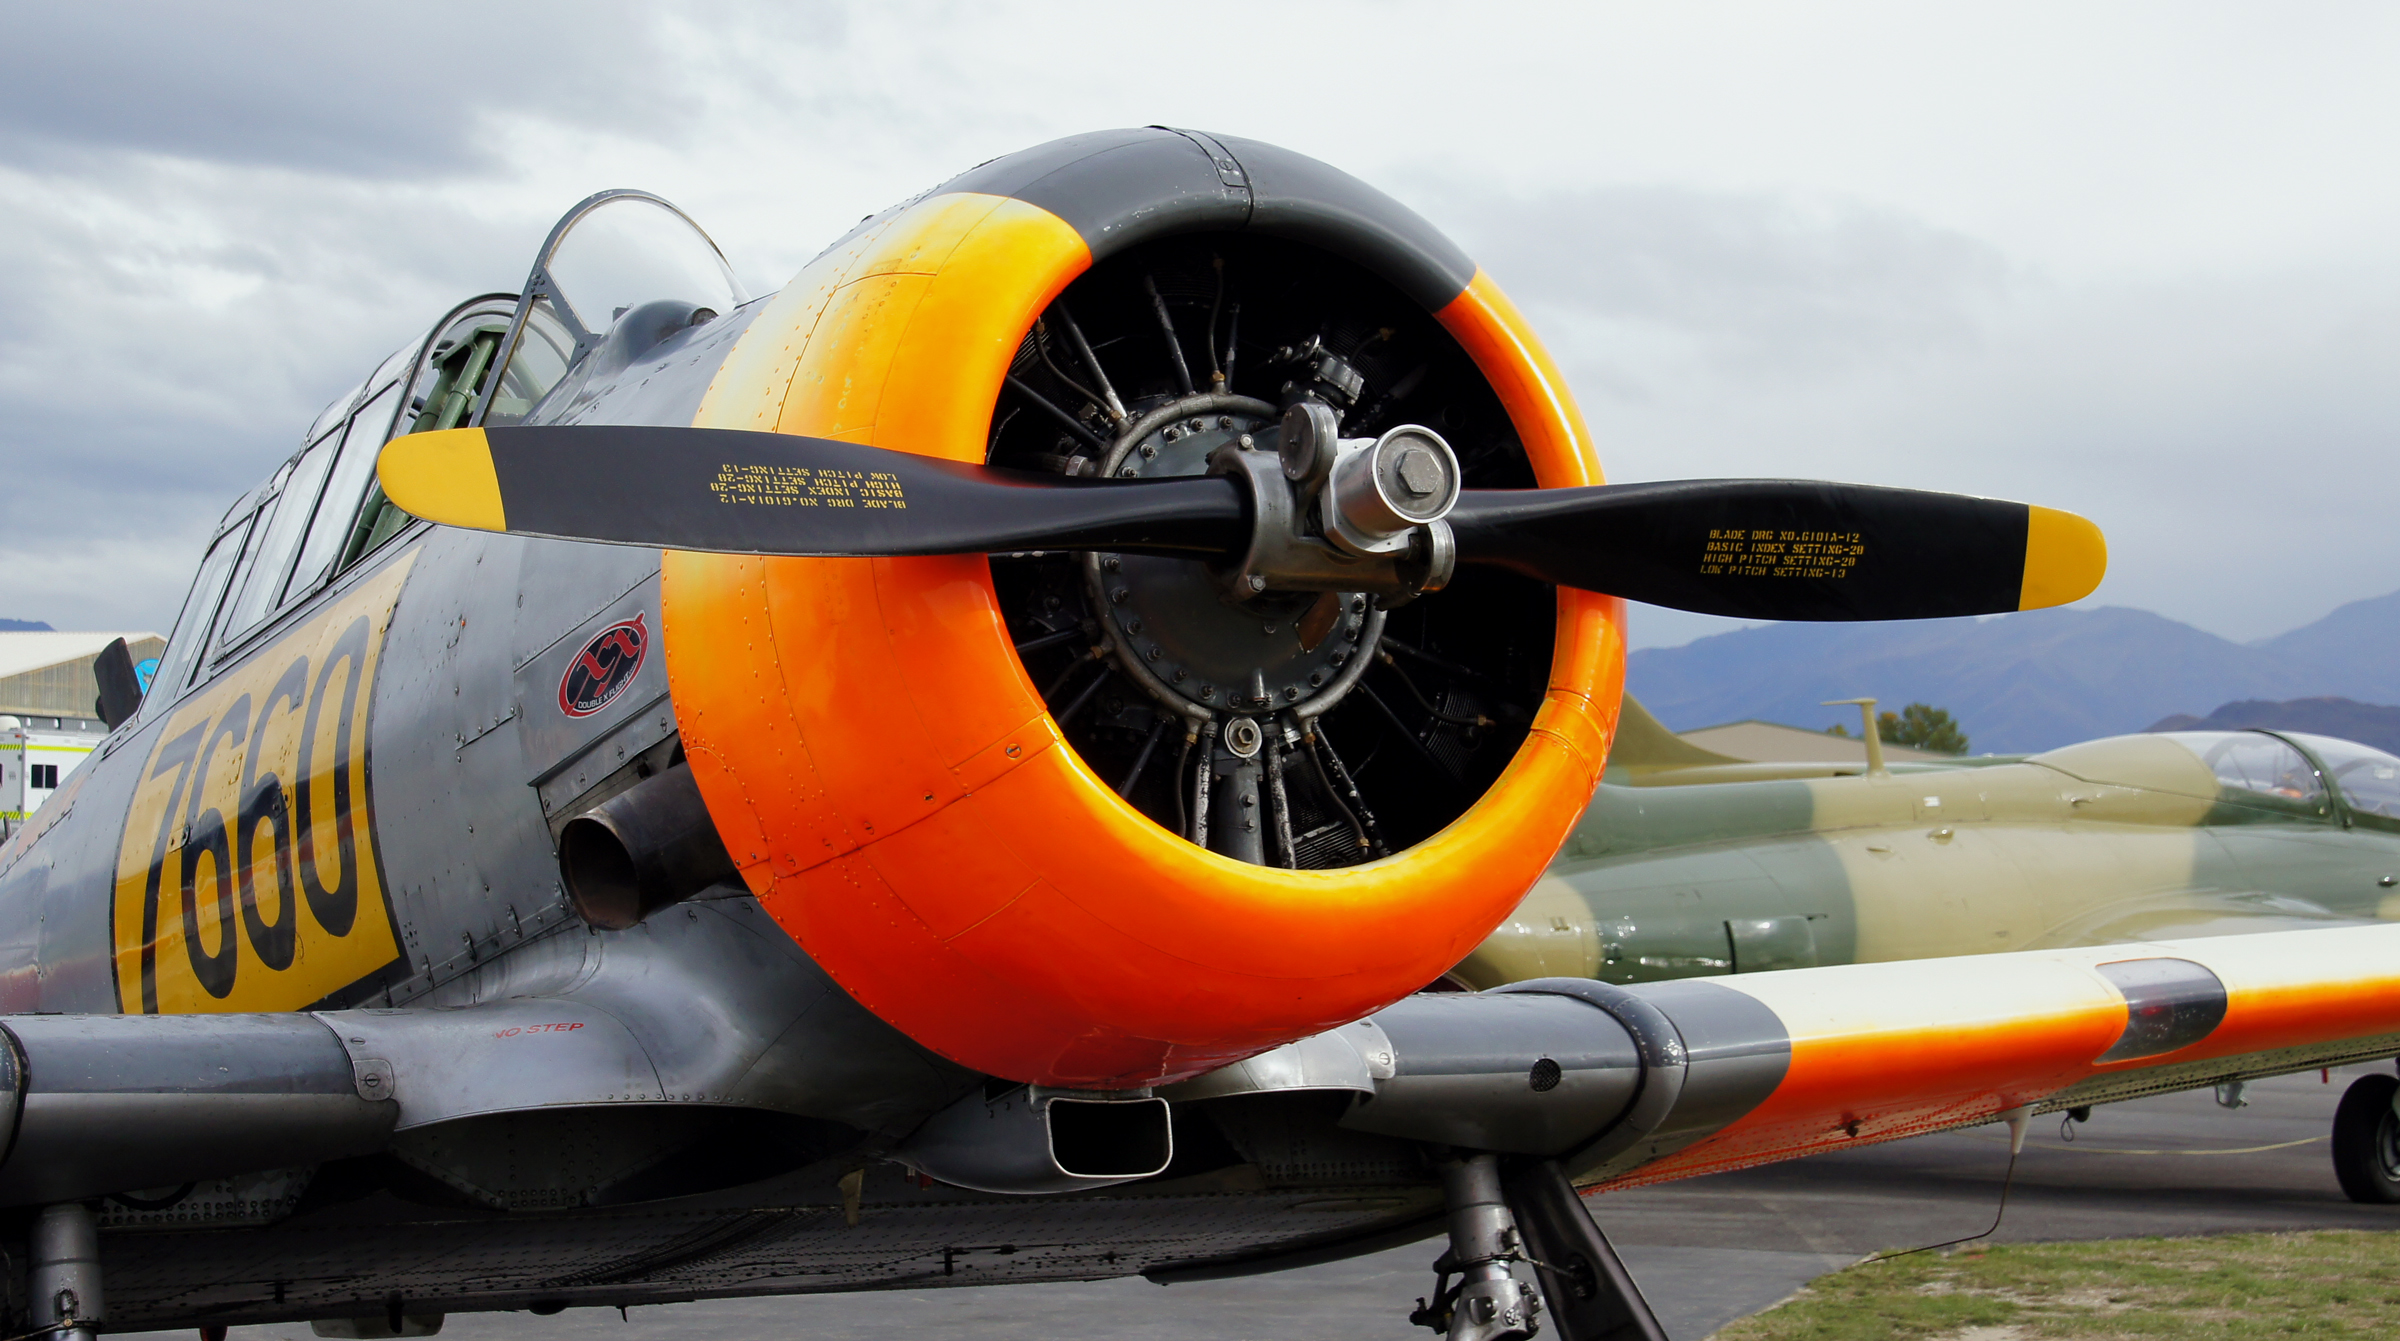
airplane, aircraft, orange, vehicle, aviation, flight, propeller, prop, rnzaf, sonydslra580, tamron18270mmf3563pzd, warbirdsoverwanaka2014, aircraftengine, trainingaircraft, radialengine, air show, air force, fighter aircraft, military aircraft, monoplane, atmosphere of earth, aircraft engine, air racing, grumman f8f bearcat, north american t 6 texan